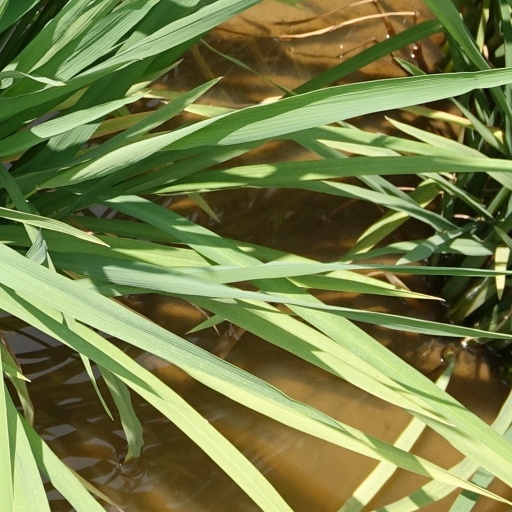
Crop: rice